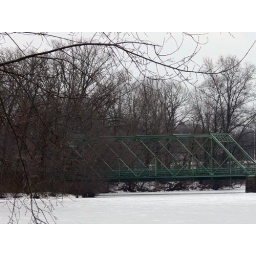
The bridge over the lake